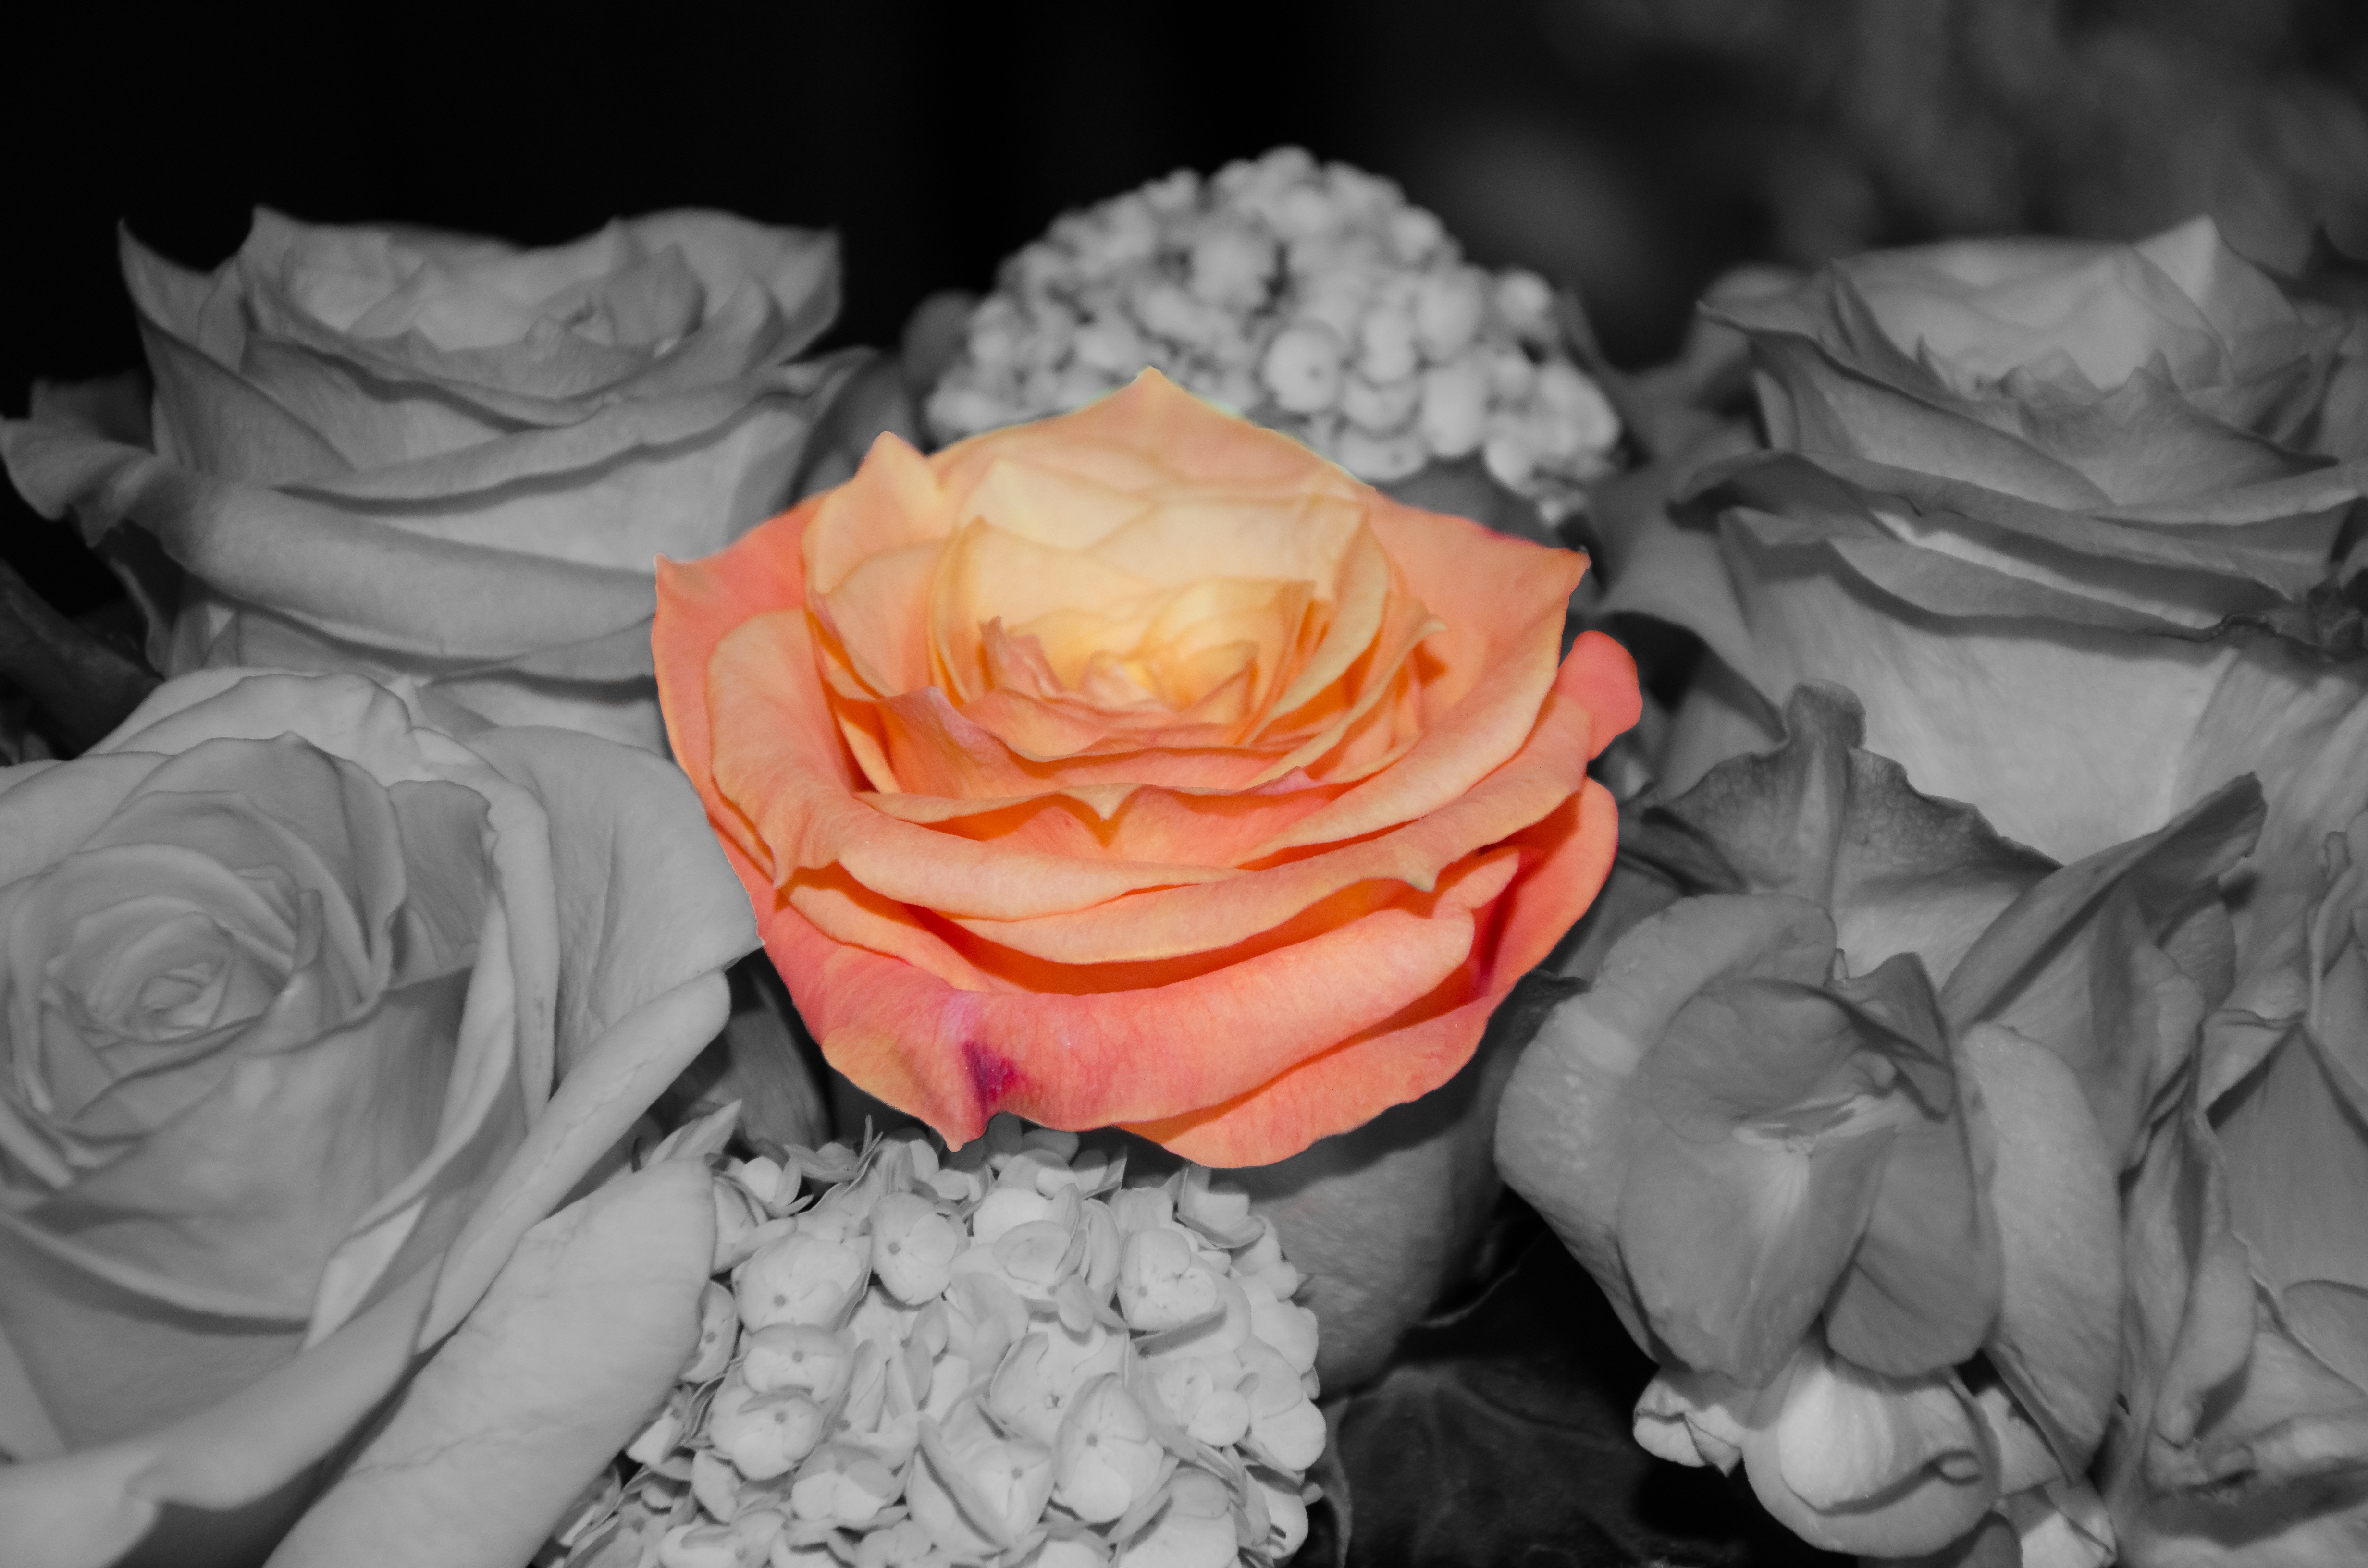
blossom, black and white, plant, white, photography, flower, petal, bloom, rose, red, close up, macro photography, bridal bouquet, flowering plant, garden roses, rose family, monochrome photography, land plant